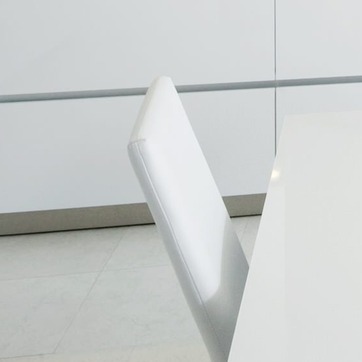
Material: fabric